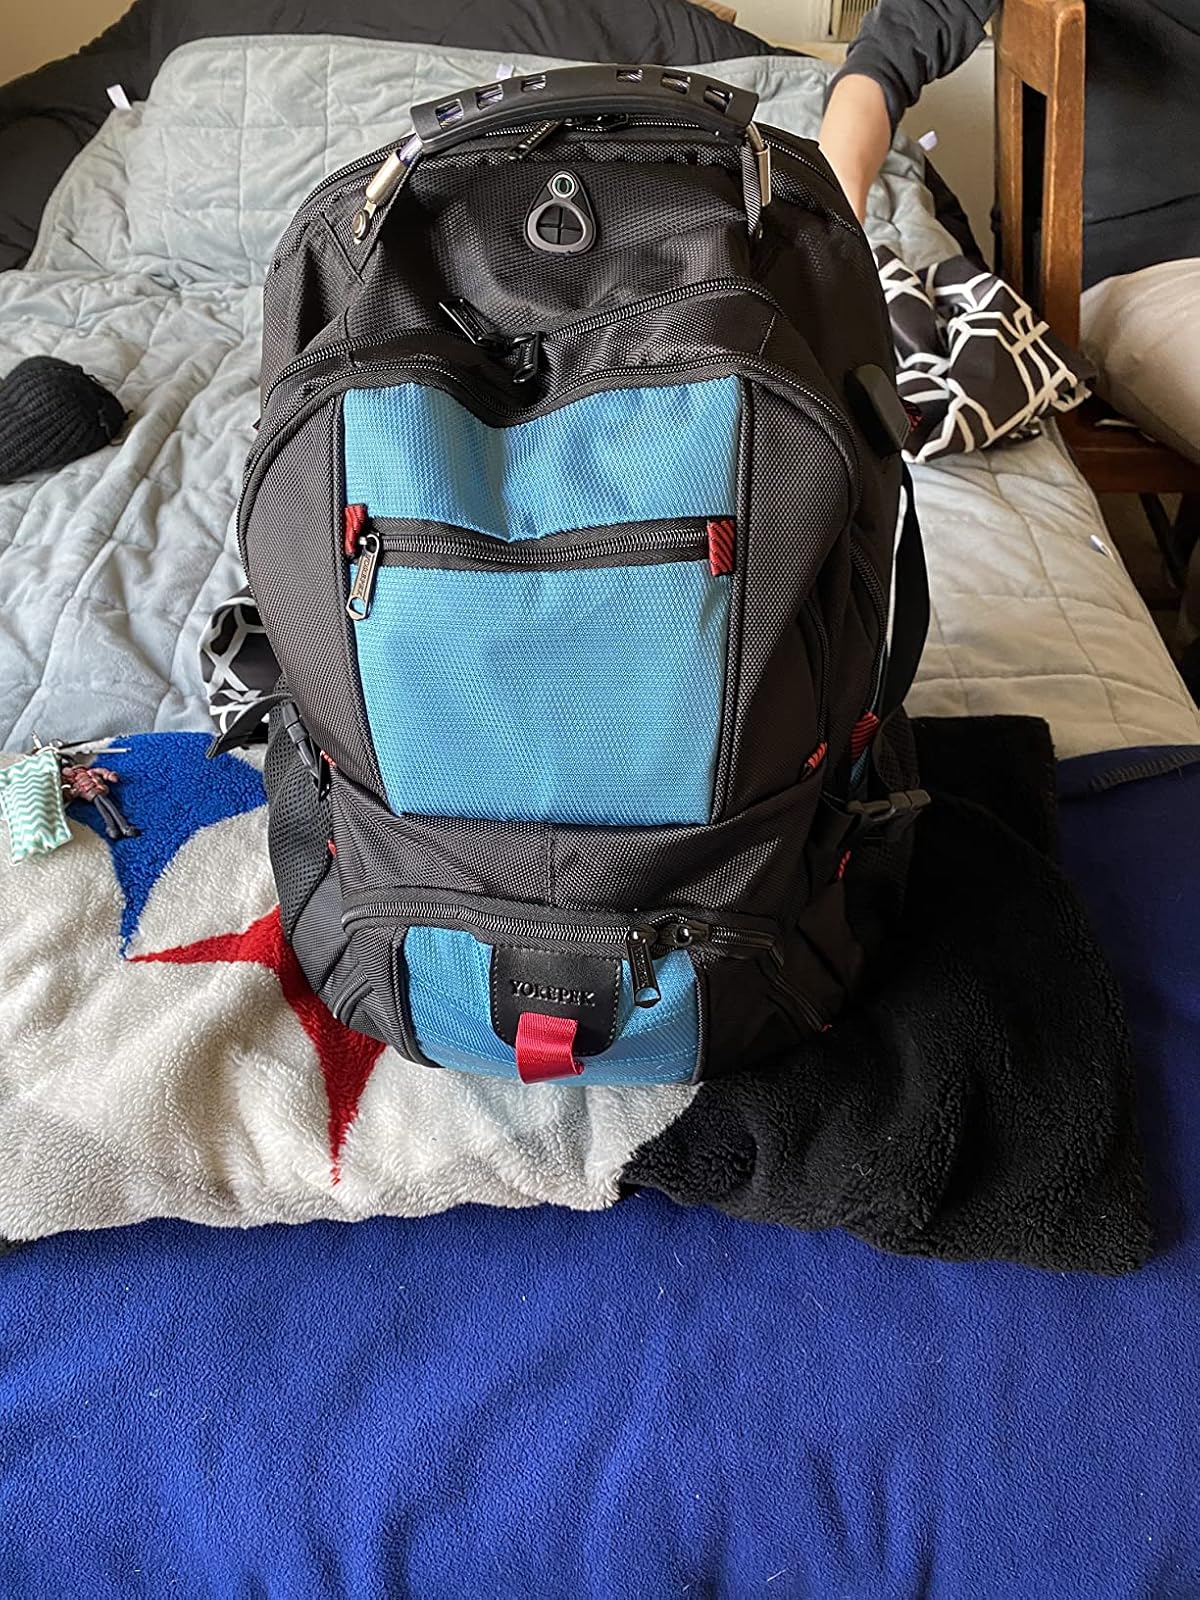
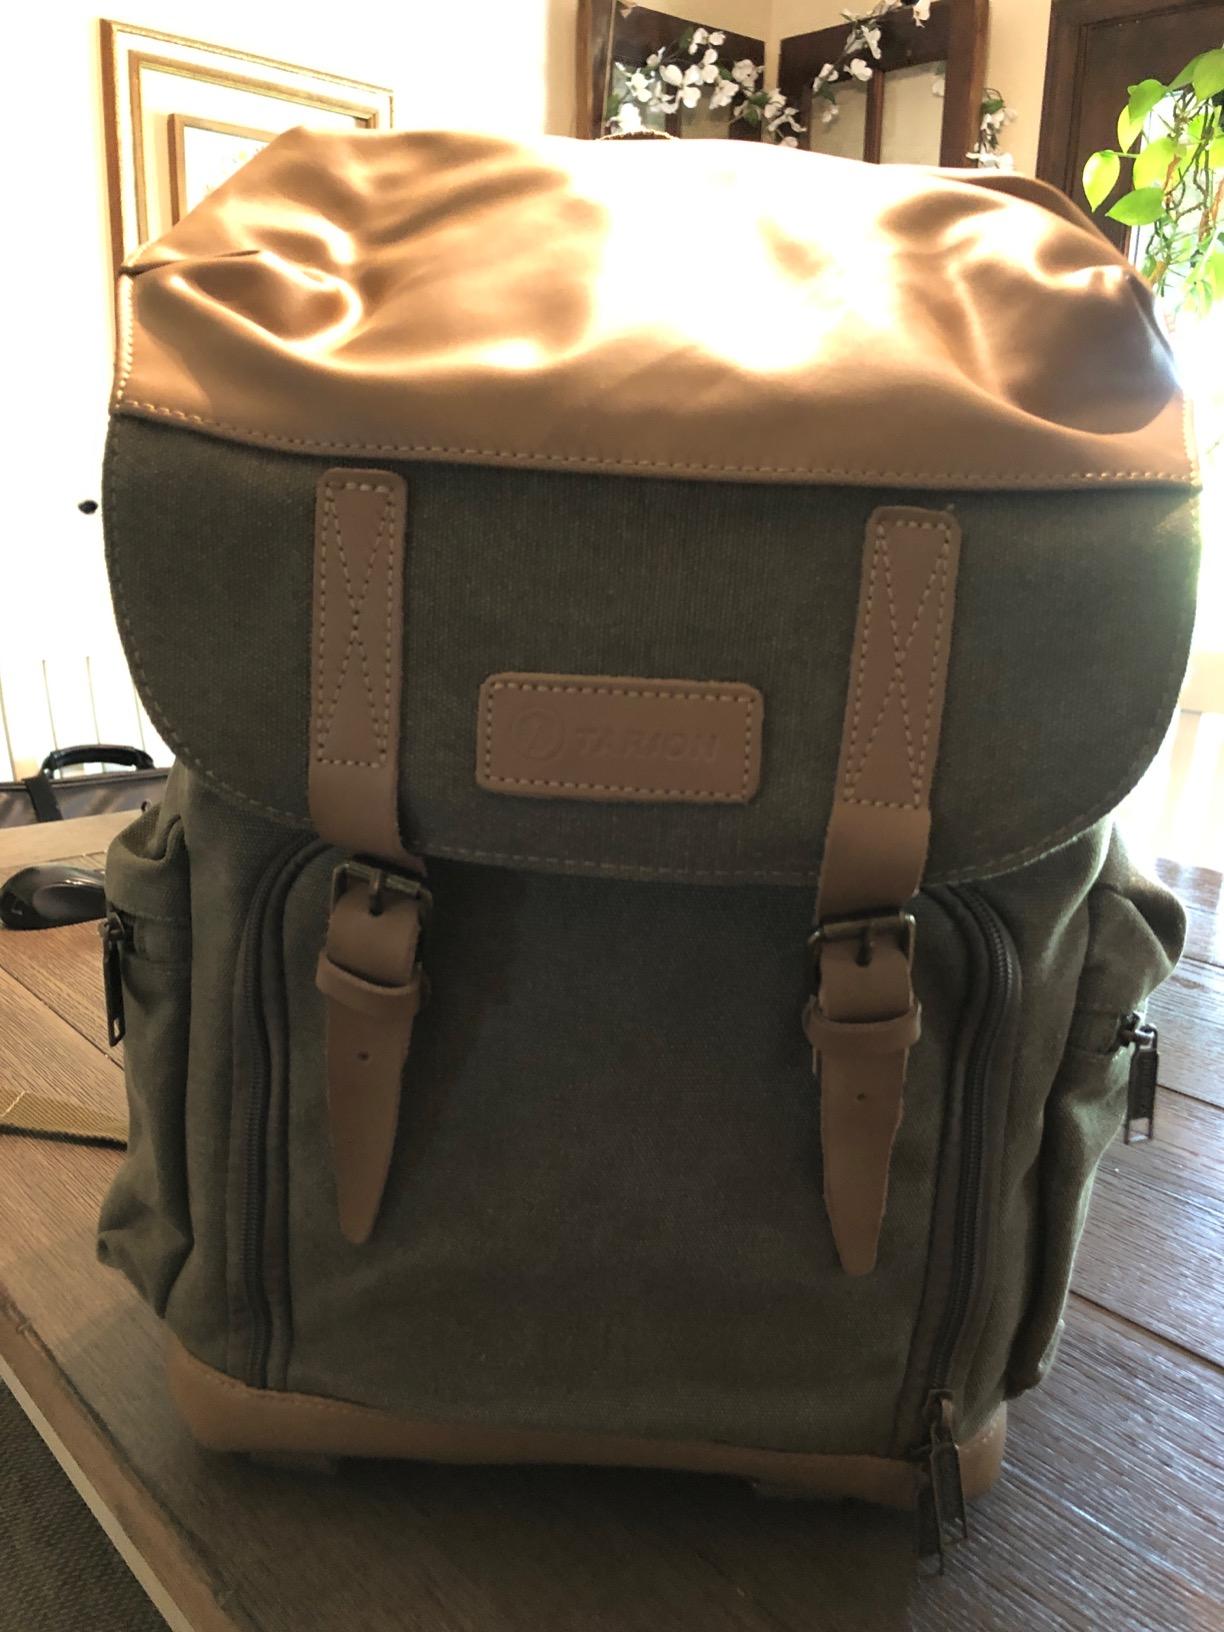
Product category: bag
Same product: no